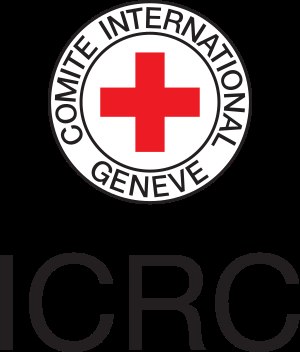
Den Internationale Røde Kors Komité
Comité international de la croix rouge
Den Internationale Røde Kors Komité er en velgørenhedsorganisation med base i Geneve. Den er en del af Den internationale Røde Kors- og Røde Halvmåne-bevægelse og har i henhold til Genevekonventionen et unikt mandat, der under krig giver organisationen ret til bl.a. beskyttelse og pleje af syge, besøg hos krigsfanger og beskyttelse af civilbefolkning. ICRC er ansvarlig for at anerkende de enkelte landes Røde Kors organisationer og står som den ledende Røde Kors organisation under krig, mens de enkelte landes organisationer står som leder under andre former for katastrofer.